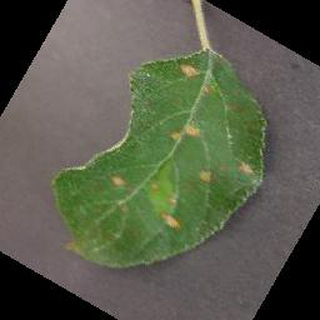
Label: apple_cedar_apple_rust